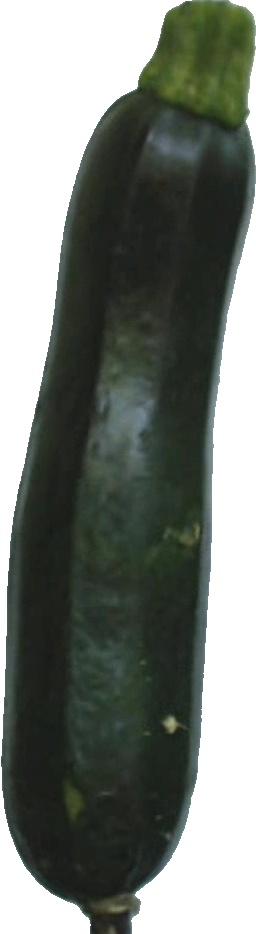
Label: zucchini_dark_1